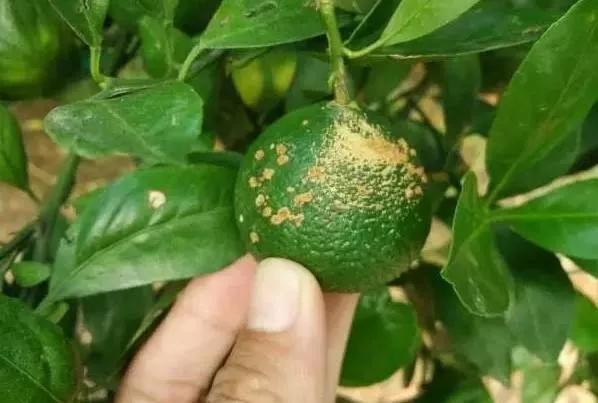
Plant: Citrus
Disease: citrus canker